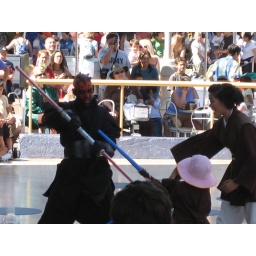
He's fighting a little girl in a cute pink floppy hat.